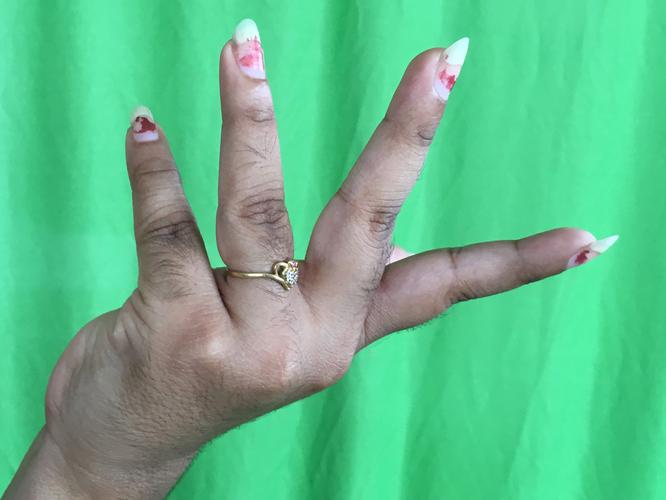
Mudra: Alapadmam
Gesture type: single_hand